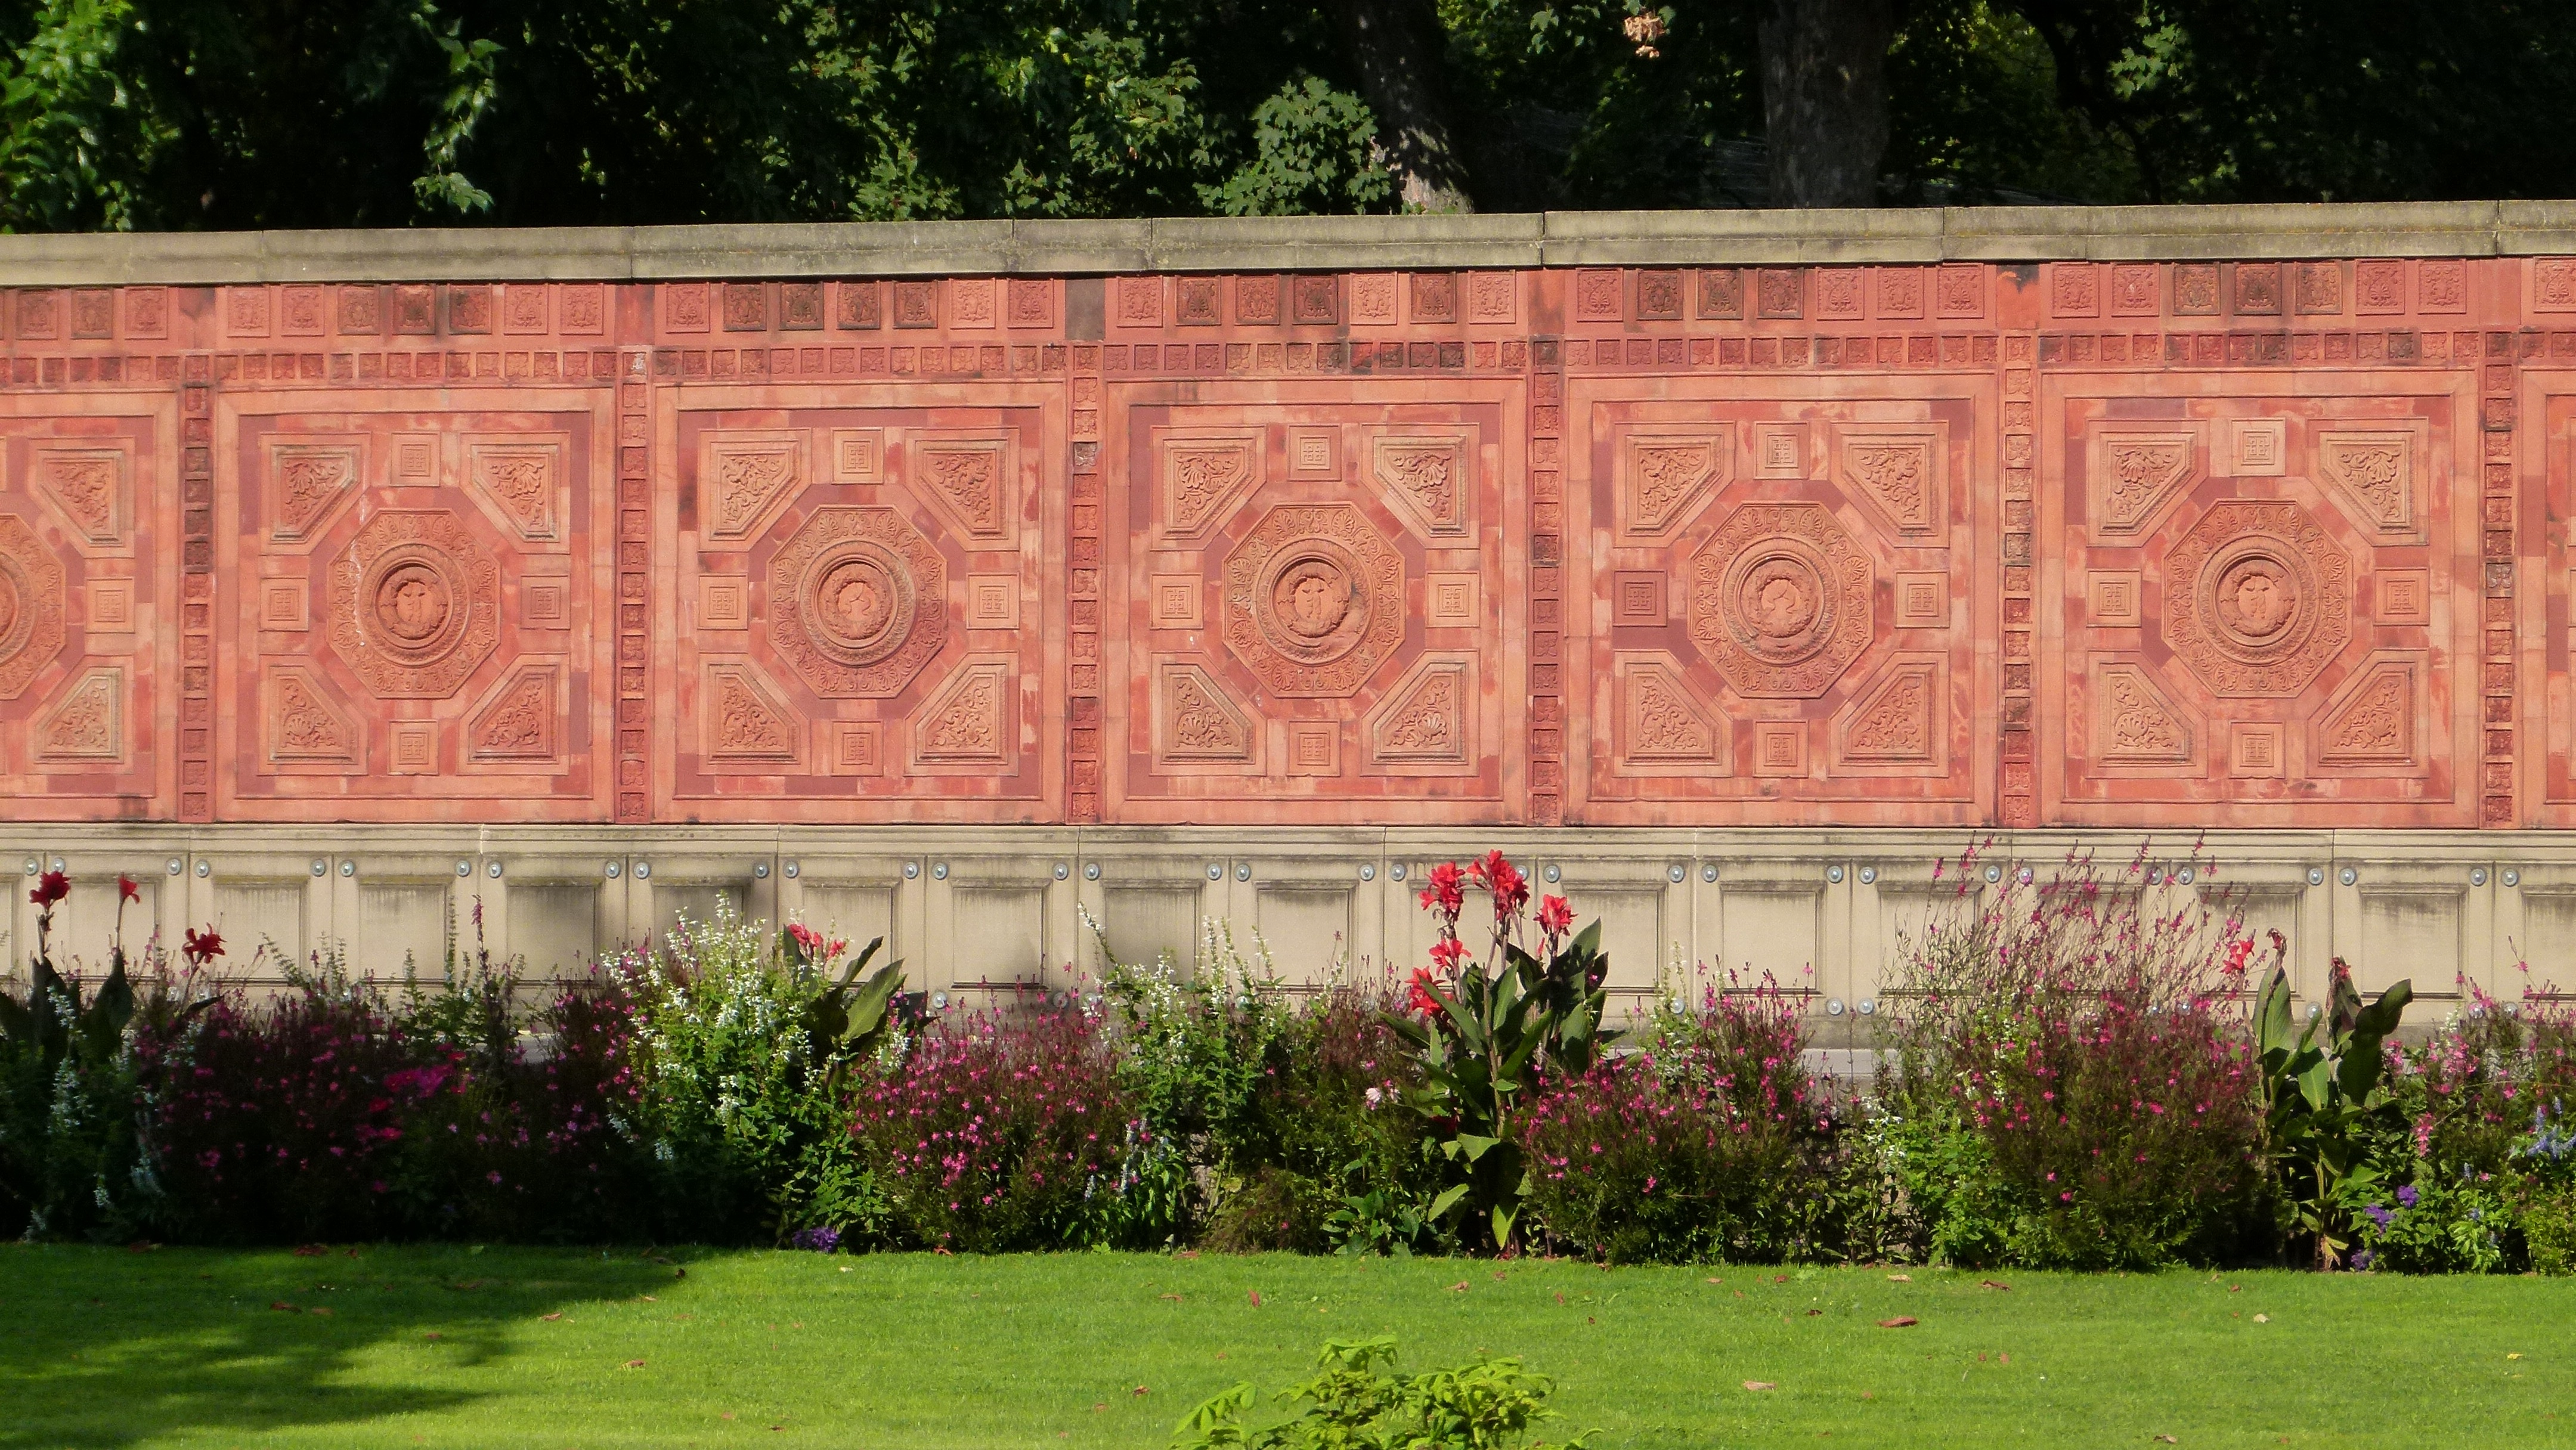
lawn, palace, wall, zoo, facade, garden, decor, courtyard, estate, earthenware, relief, ornaments, wilhelma, baked clay, bad cannstatt